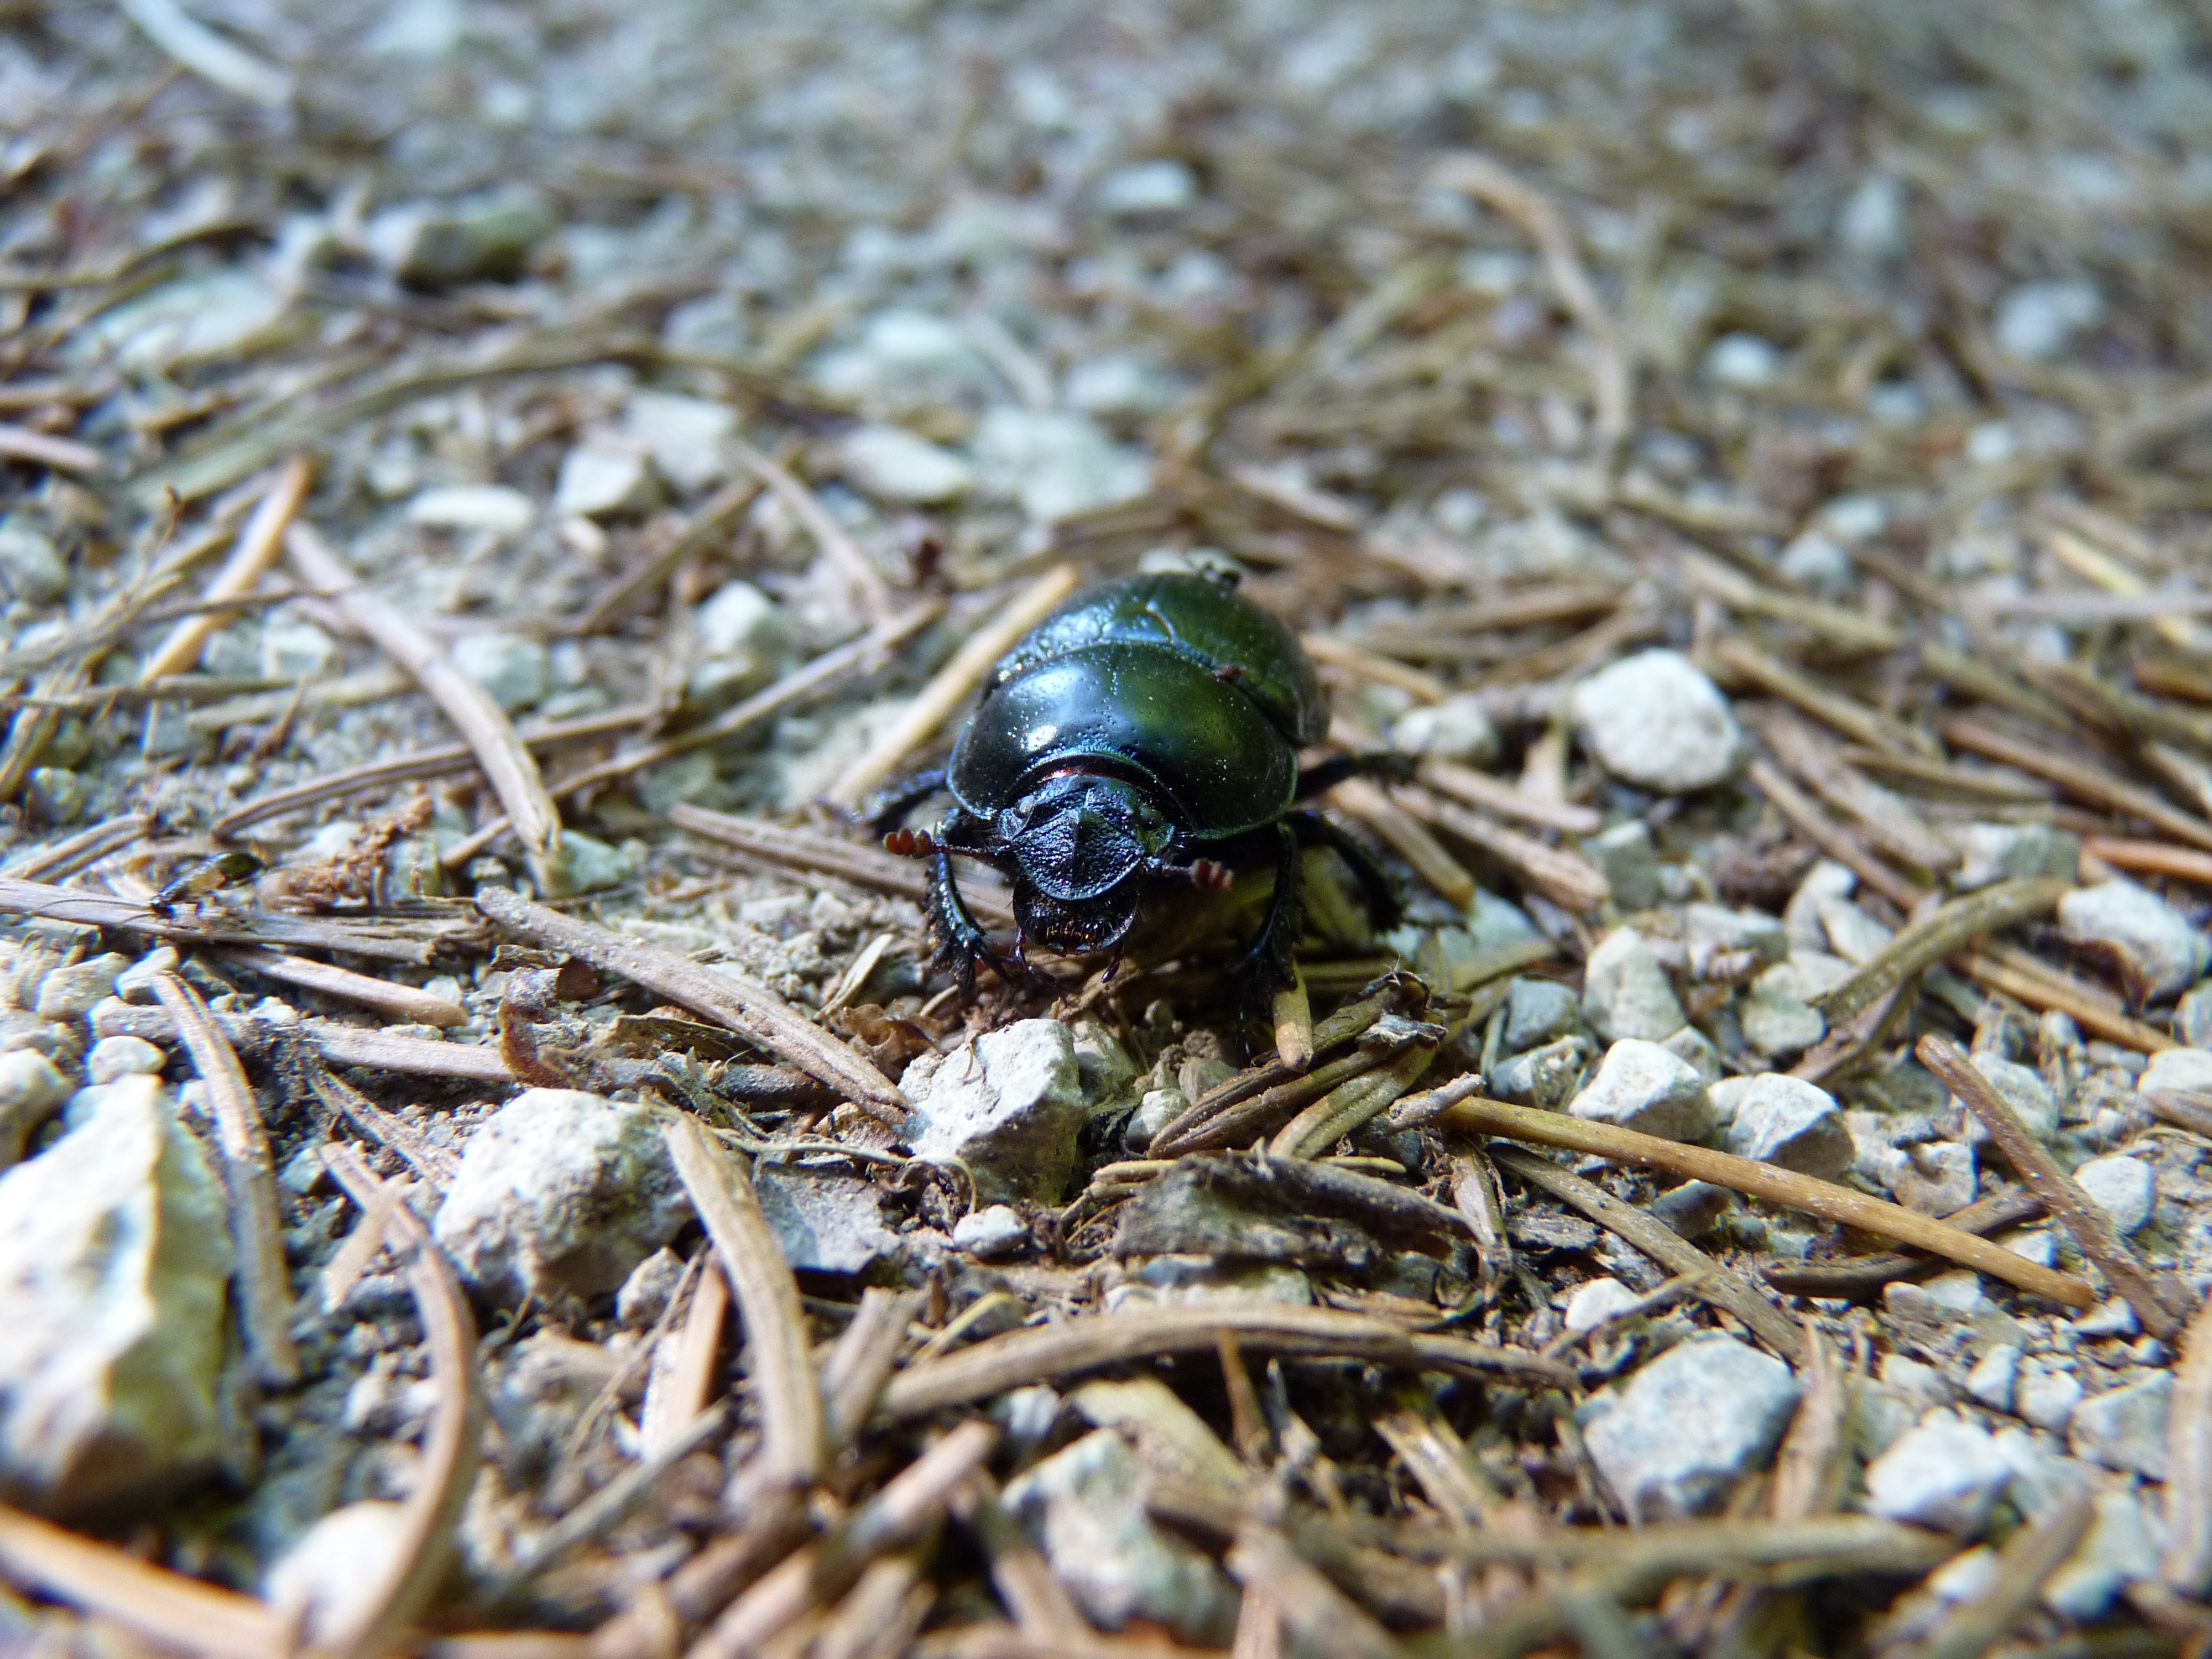
nature, forest, photography, fly, wildlife, insect, close, fauna, invertebrate, close up, forest floor, ant, wasp, pest, beetle, macro photography, scarab, forest dung beetle, dung beetle, membrane winged insect